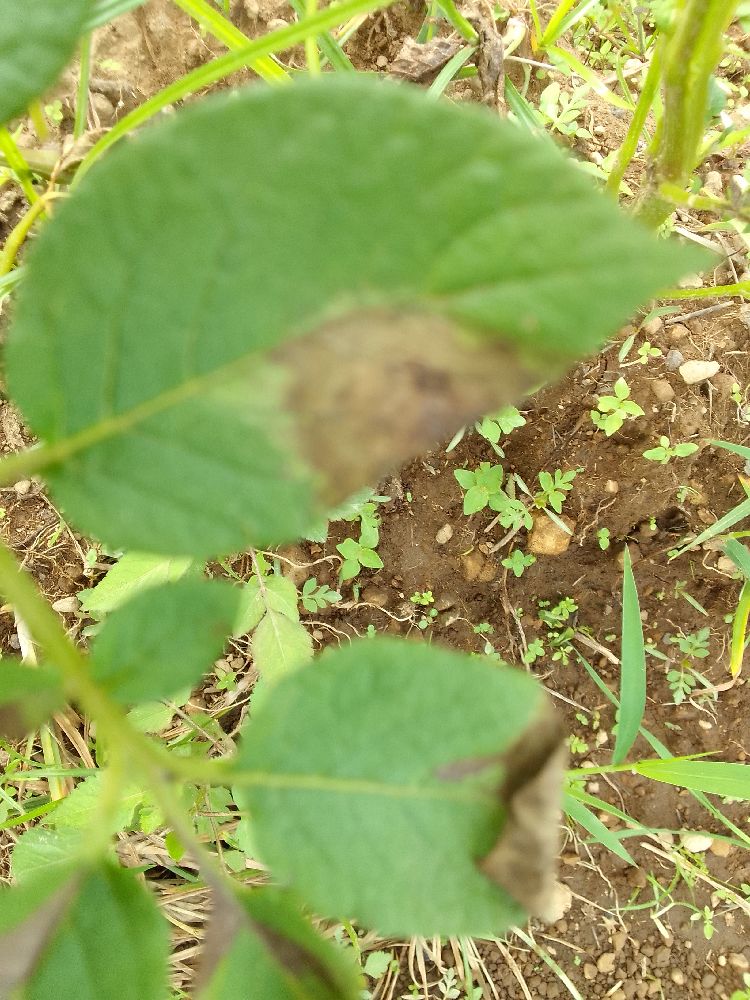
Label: Late blight